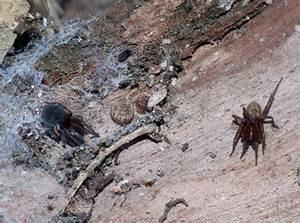
spider